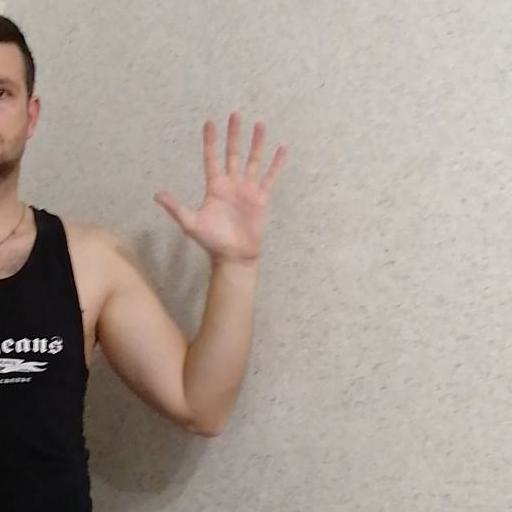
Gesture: palm